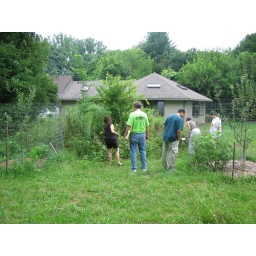
view of the backside of berry patch with apple trees in foreground and sustainability house in background